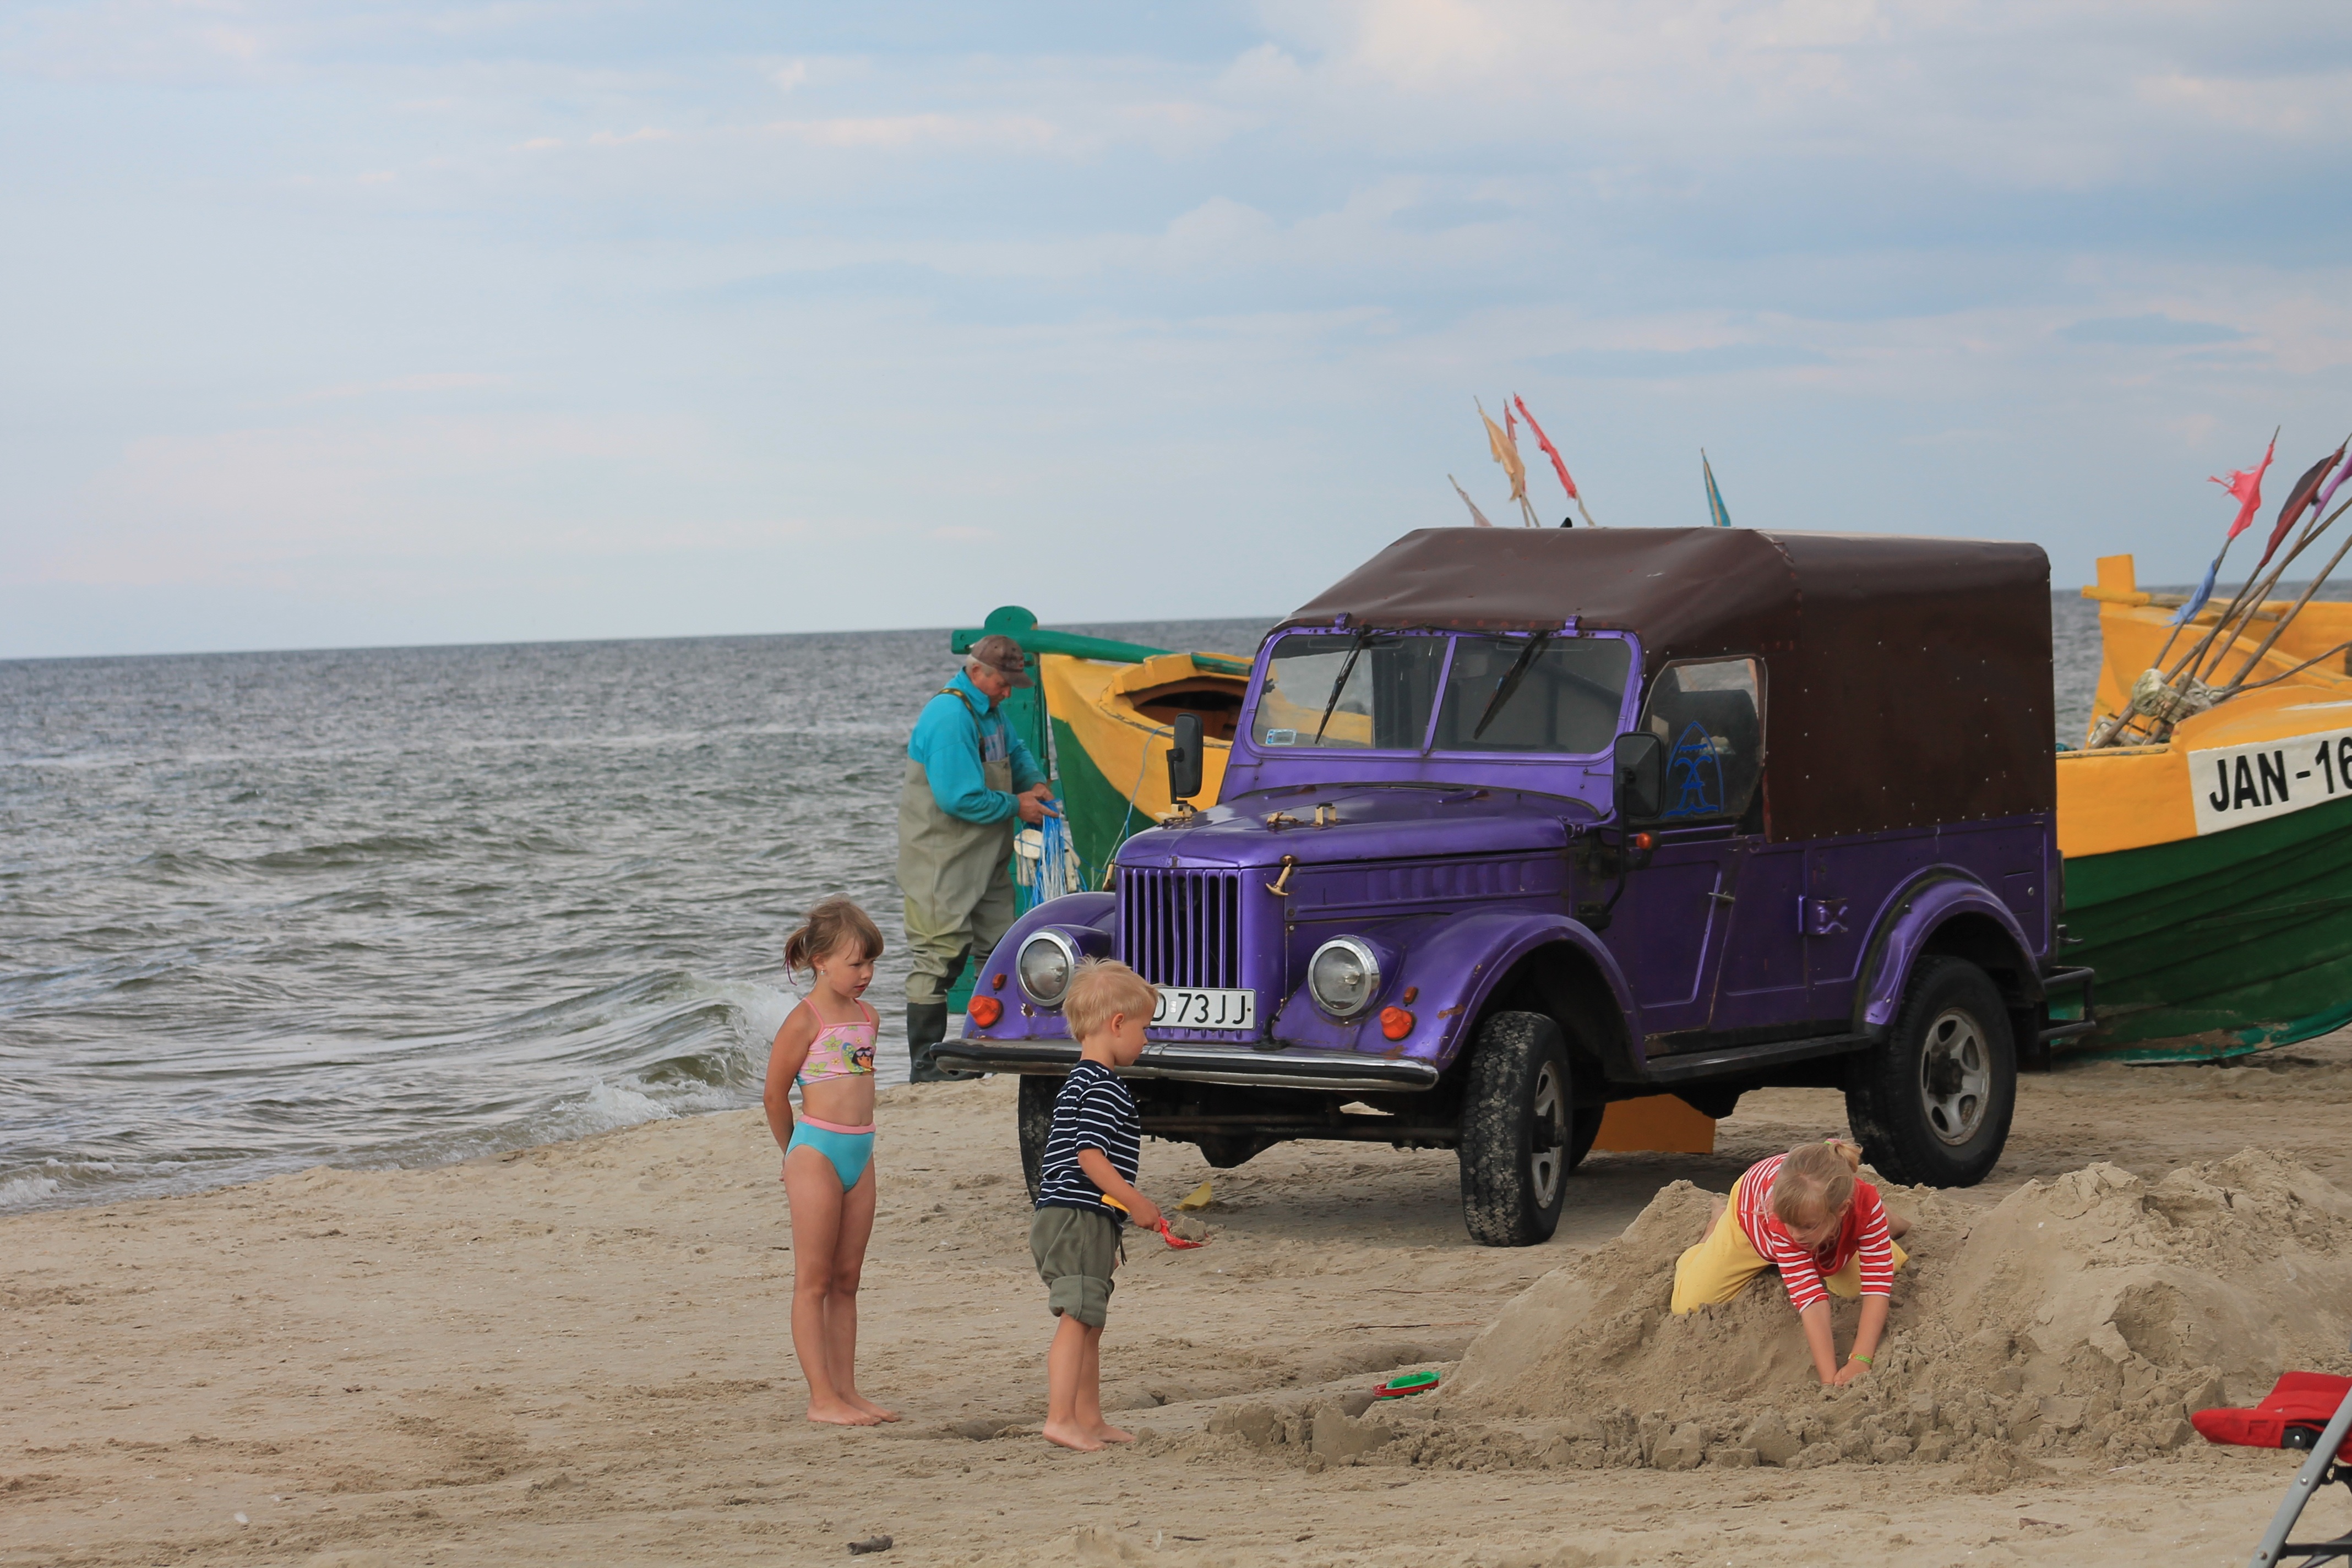
beach, sea, sand, car, vacation, vehicle, race, kids